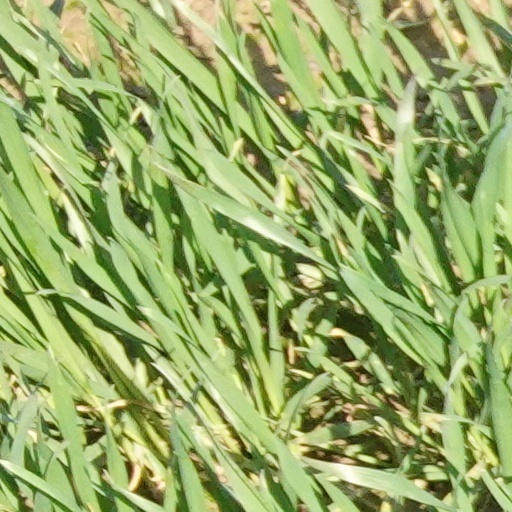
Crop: wheat